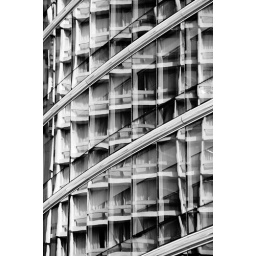
Reflectie van hotel aan de belijardlaan / brusselMaking my homework for a course &amp;quot;initiation in black and white photography&amp;quot;